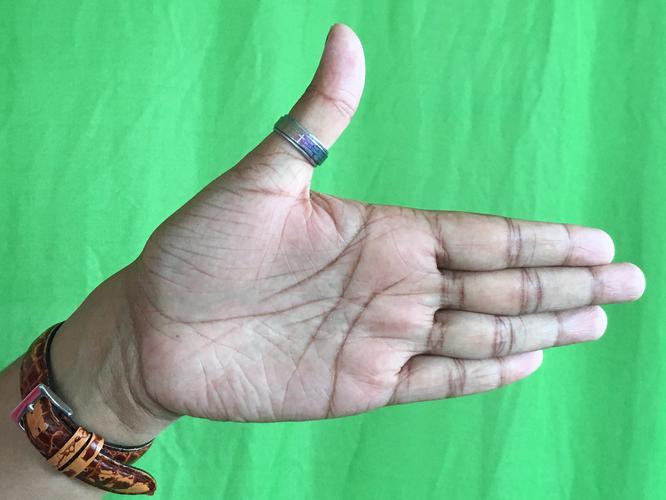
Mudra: Ardhachandran
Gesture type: single_hand